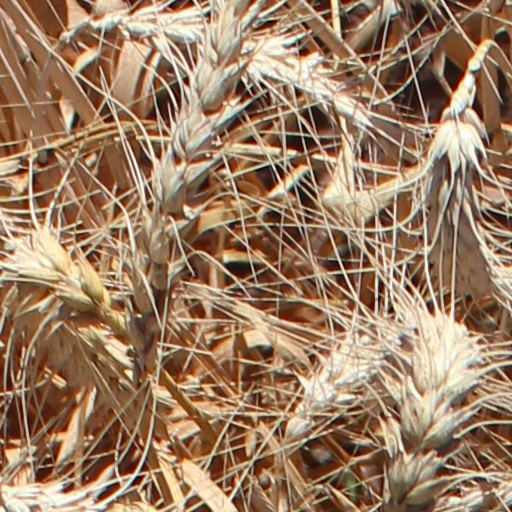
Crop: wheat